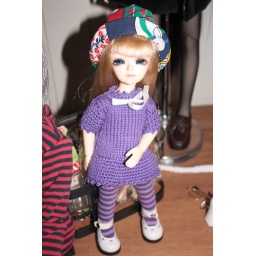
Hanna in a beautiful dress and hat